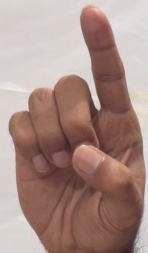
ASL sign: D